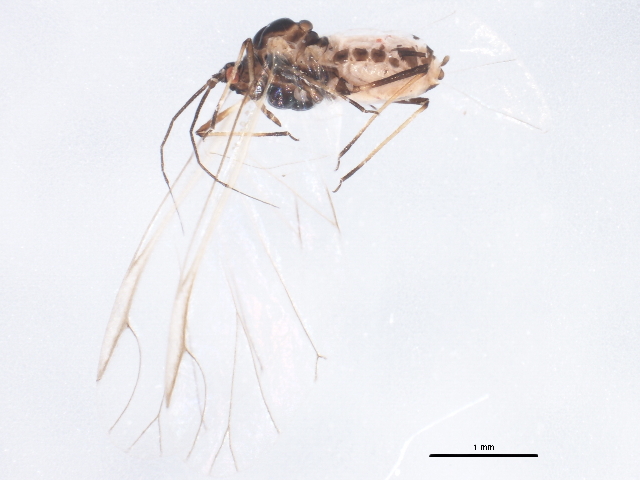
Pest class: bird_cherry_oat_aphid